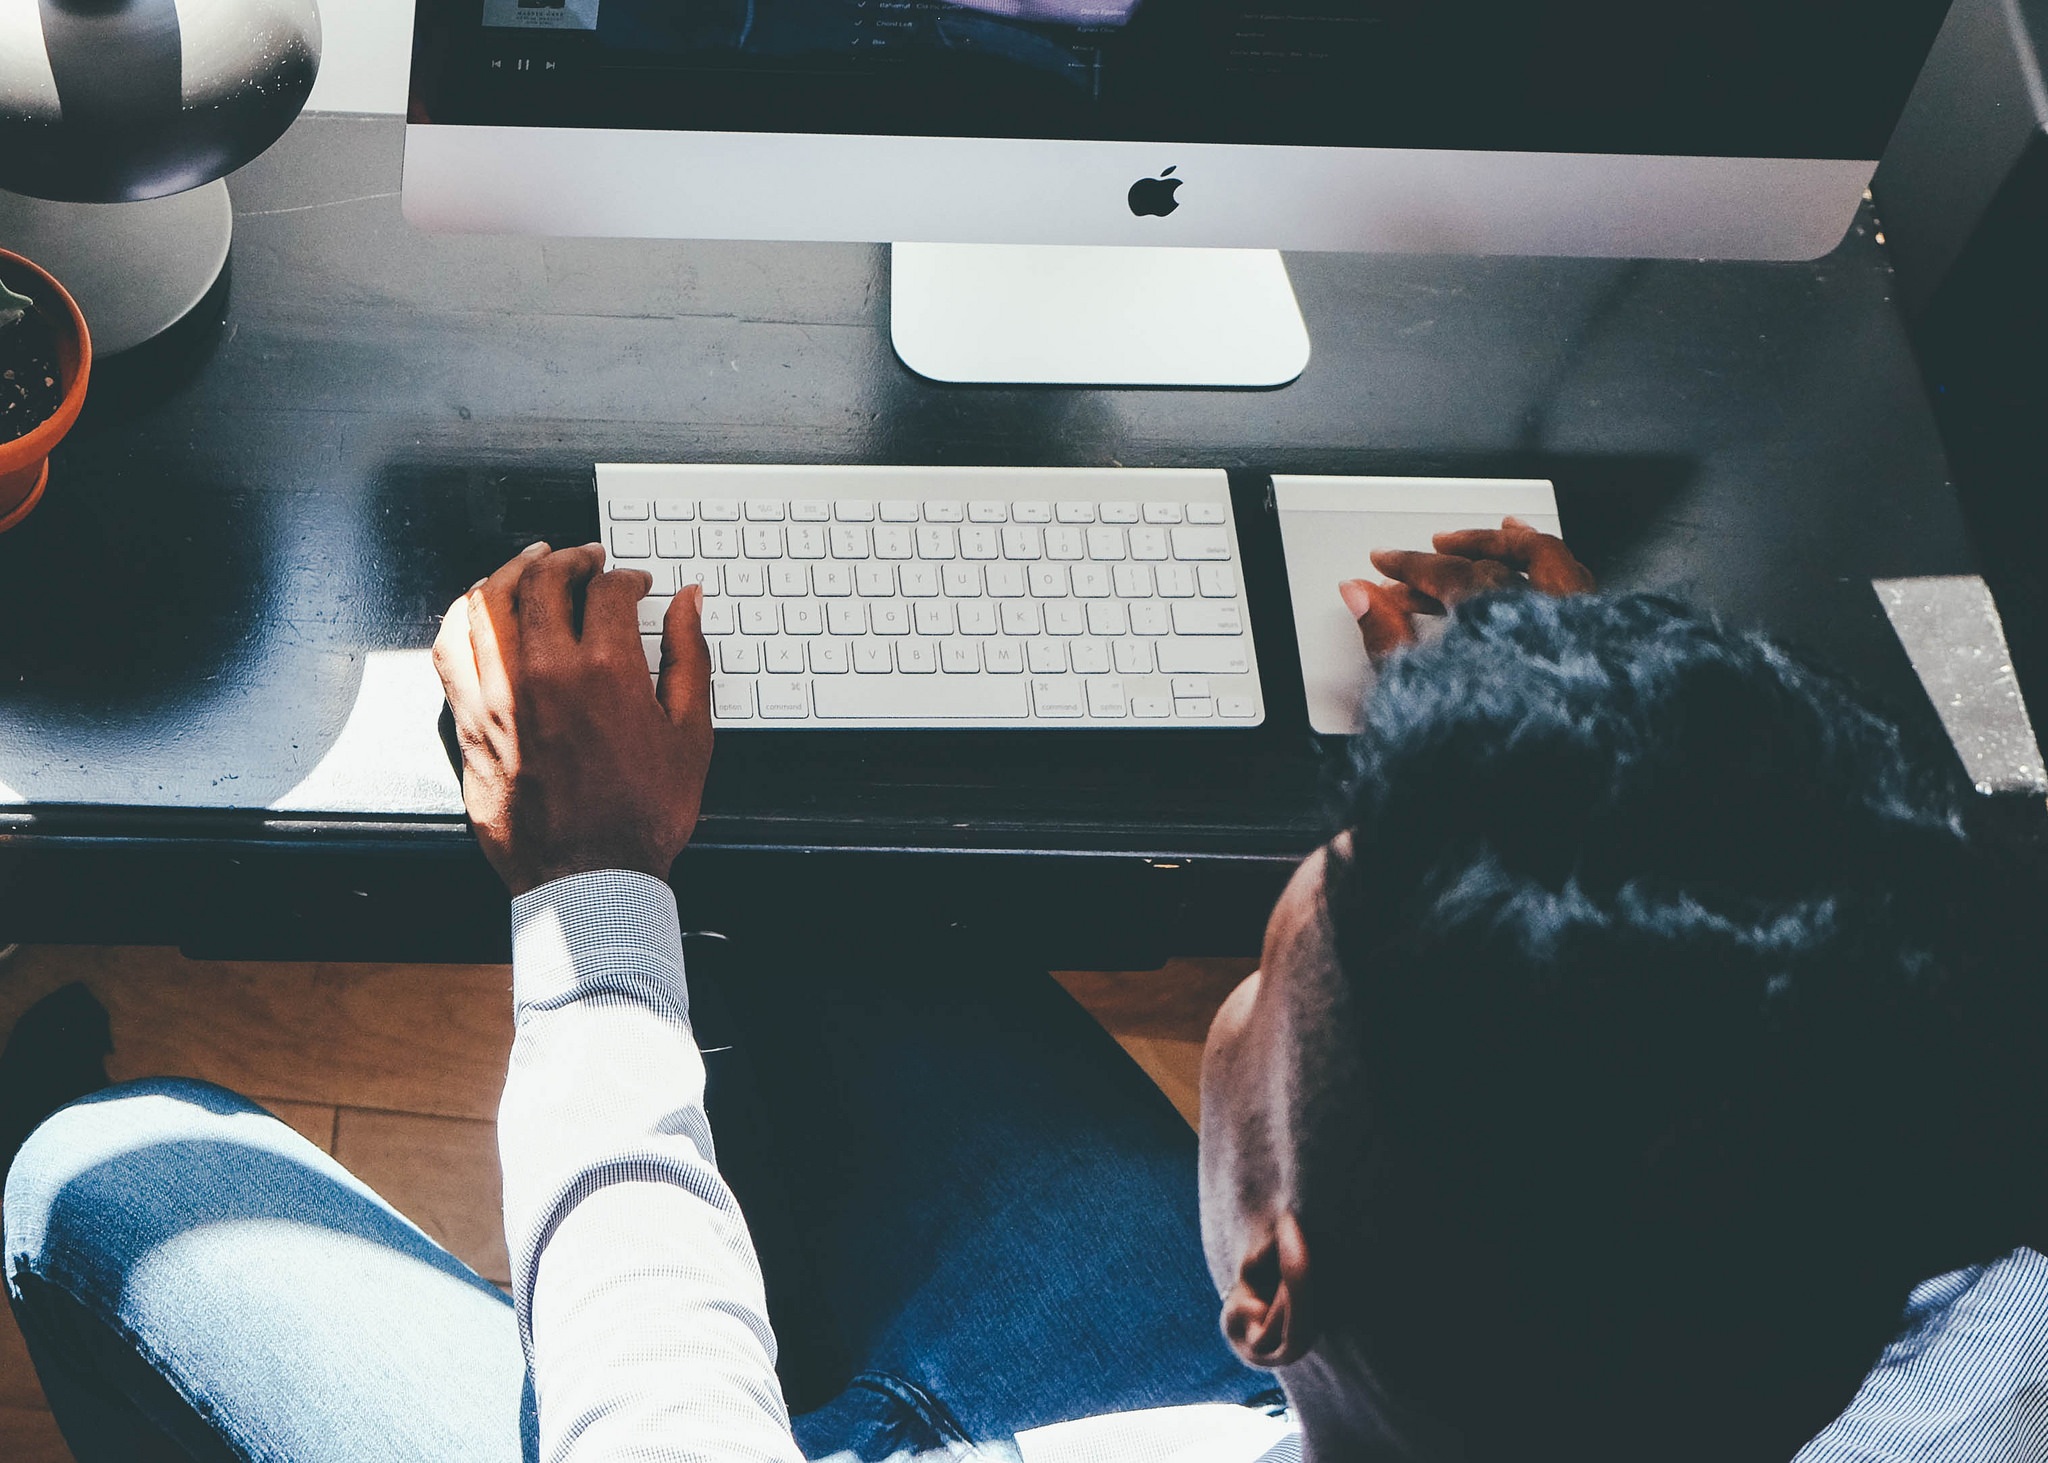
computer, apple, man, person, keyboard, technology, driving, monitor, electronics